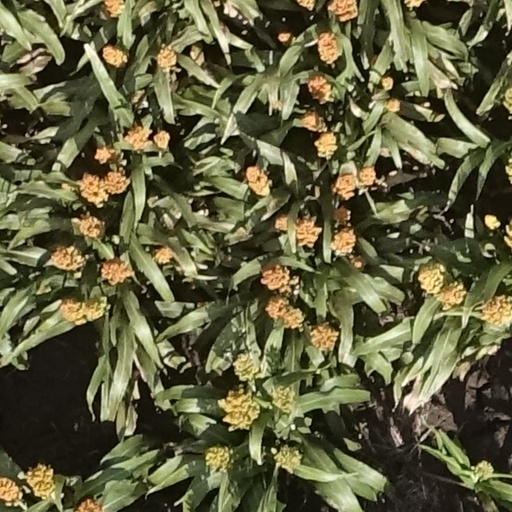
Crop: sorghum